2021 Cleveland City Council election

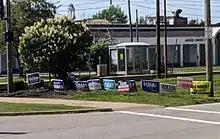
Campaign signs for City Council and Mayoral candidates in Buckeye–Shaker

Councilwoman Marion Anita Gardner was appointed by Cuyahoga County Probate Judge Anthony Russo to fill the seat of indicted Councilman Ken Johnson. Gardner chose not to run for election to a full term. Although he was legally barred from holding office, Johnson ran a campaign to regain his seat, though he would be eliminated in the primary.